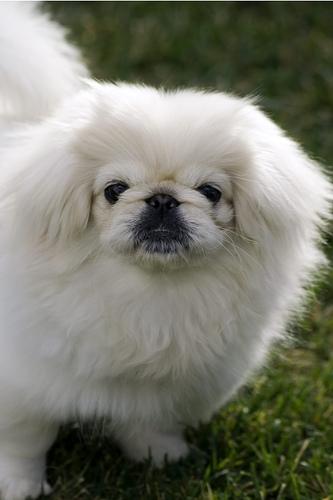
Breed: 480-n000125-Pekinese